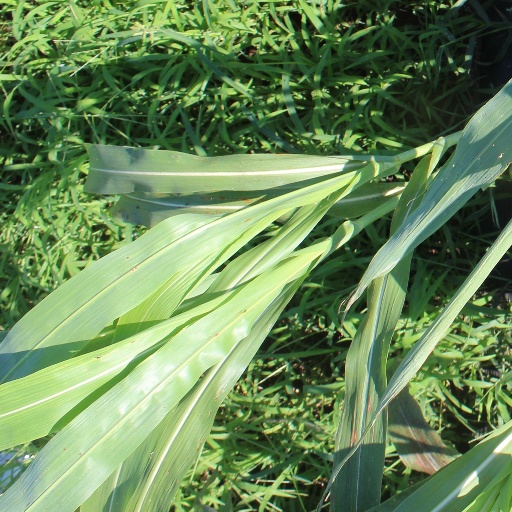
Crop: sorghum